Acidipropionibacterium timonense

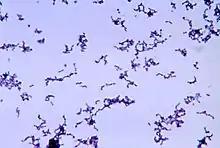
"Cutibacterium acnes", a close relative of "A. timonense"

Acidipropionibacterium timonense ("A. timonense)" is a bacterium from the genus of "Acidipropionibacterium".